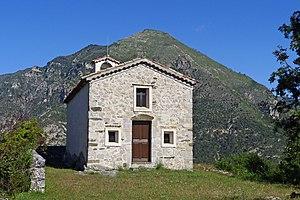
La chapelle Saint-Antoine de Tournefort.
Tournefort est une commune française située dans le département des Alpes-Maritimes, en région Provence-Alpes-Côte d'Azur.